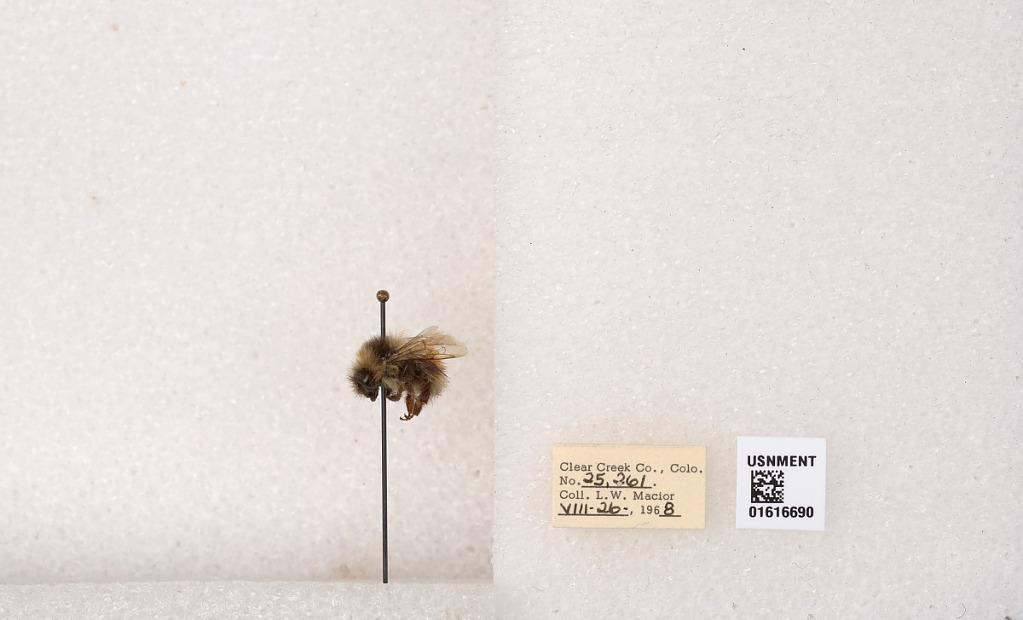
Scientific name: Bombus (Pyrobombus) sylvicola Kirby
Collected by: L. Macior
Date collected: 1968-8-26
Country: United States
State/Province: Colorado
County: Clear Creek
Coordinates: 39.6891, -105.644